K. M. Khalid

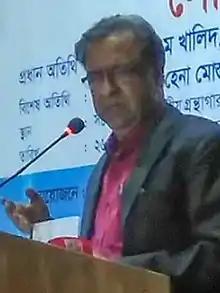
Khalid in 2019

K. M. Khalid (born 4 August 1955) is a Bangladesh Awami League politician and former state minister of cultural affairs. He is former Jatiya Sangsad member from the Mymensingh-5 constituency.